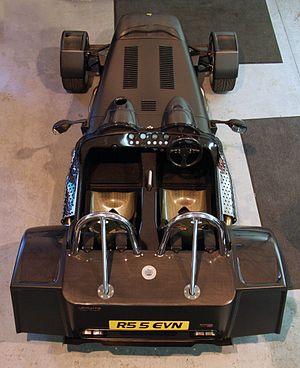
Caterham est un constructeur d'automobiles britannique, appartenant depuis le 27 avril 2011, à Tony Fernandes qui l'a racheté au fonds d'investissement américain Corven Group propriétaire depuis 2006. Son histoire est liée à celle de la marque Lotus et de son modèle la Super Seven, un roadster deux places, qui figure au générique de la série télévisée Le Prisonnier.